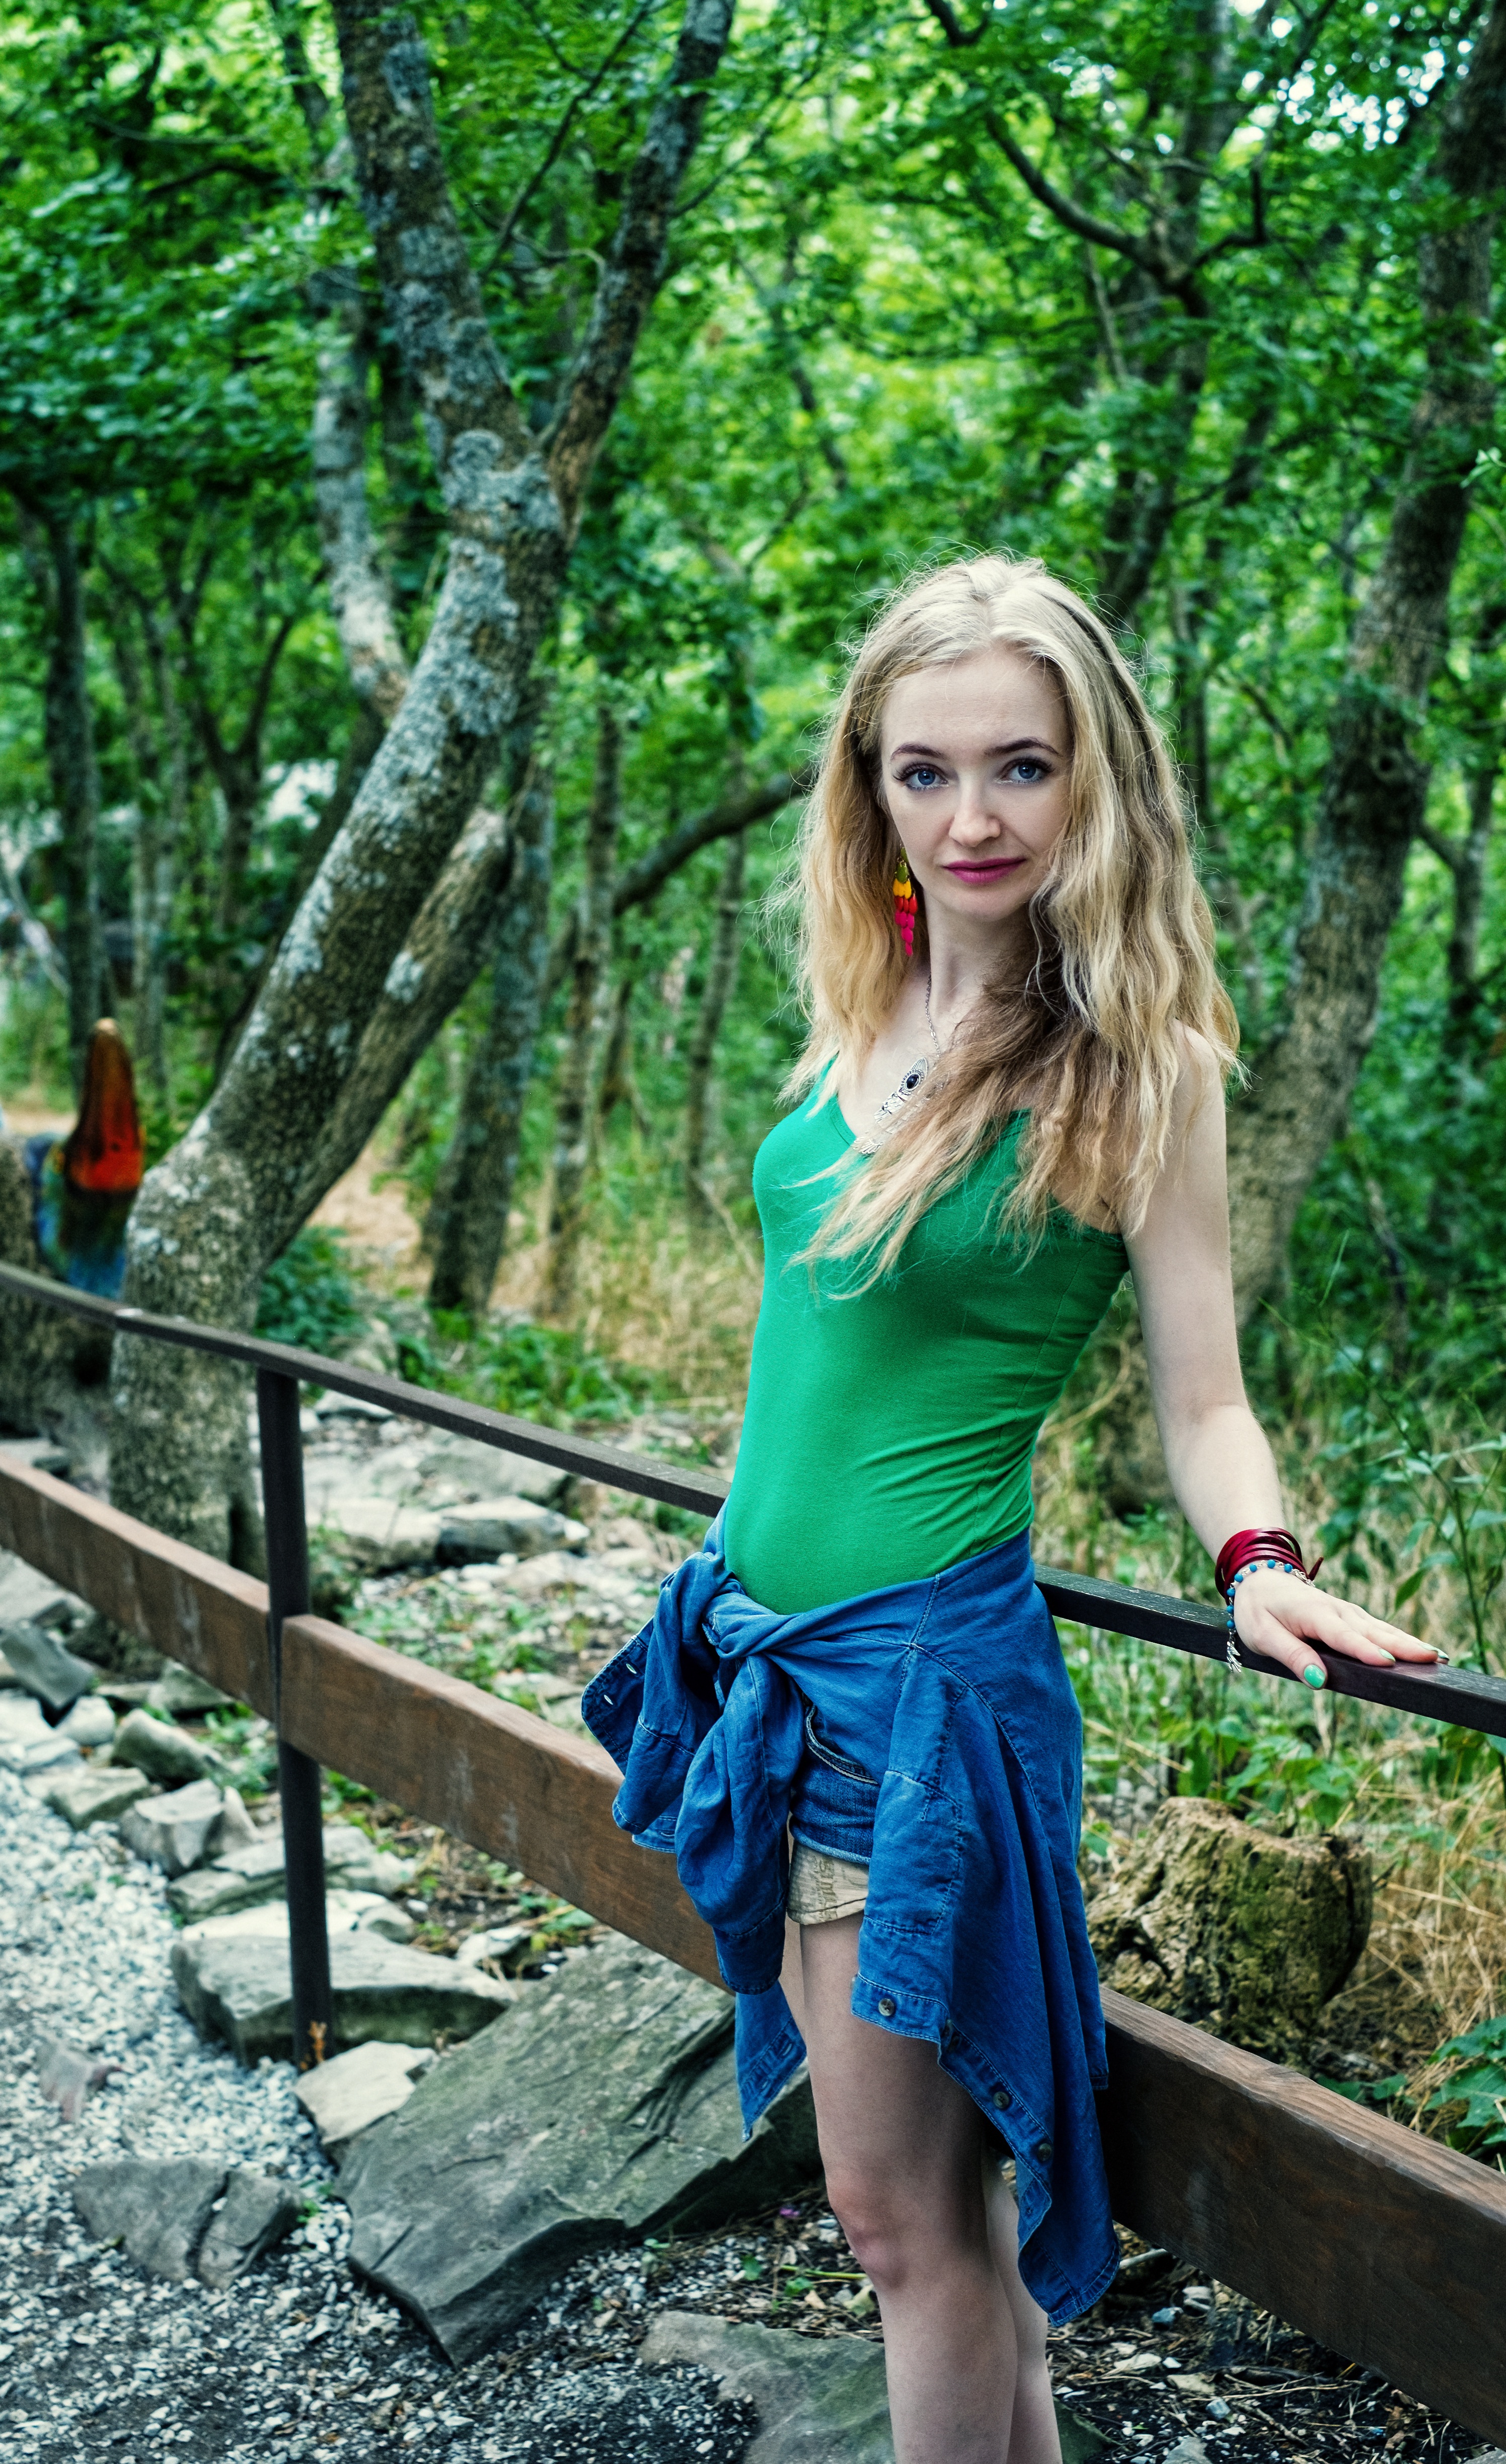
tree, forest, girl, trail, photography, flower, vacation, tourist, portrait, model, spring, green, journey, autumn, fashion, clothing, lady, season, hairstyle, bracelet, stroll, transition, trees, outdoors, dress, beauty, woodland, habitat, mood, living nature, beauty in nature, photo shoot, portrait photography